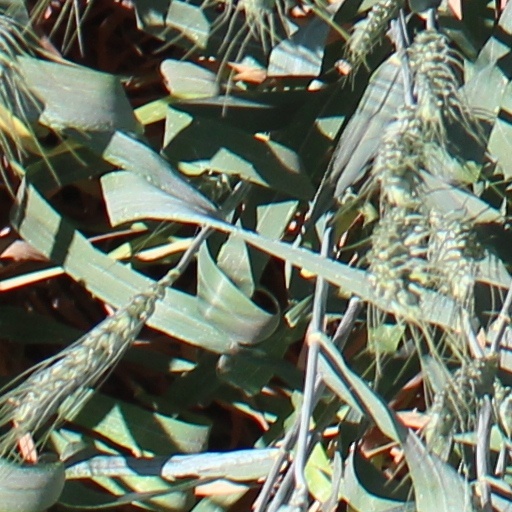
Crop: wheat